Young Humanists International

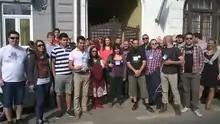
East European Conference in Bucharest, Romania, in 2015

Young Humanists International is the international umbrella organisation for Humanist youth organisations. Its primary mission is to bring into active association youth groups and young humanist individuals throughout the world interested in promoting humanism, as is described in the IHEU Amsterdam Declaration 2002. Young Humanists International brings together people aged 18–35 who describe themselves as humanists, atheists, agnostics, freethinkers, skeptics and similar views.